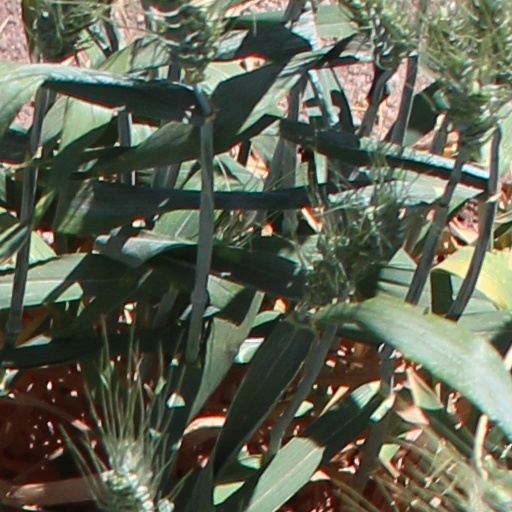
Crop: wheat